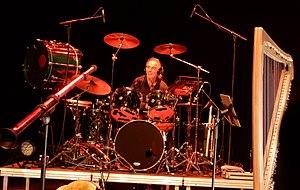
Marc «
Stone Age est un groupe de pop rock français, originaire de Paris. Le concept de Stone Age consiste à mélanger les instruments traditionnels celtiques, essentiellement bretons, avec des arrangements contemporains rock ou électroniques, tour à tour futuristes, dansants, planants, oniriques ou méditatifs.